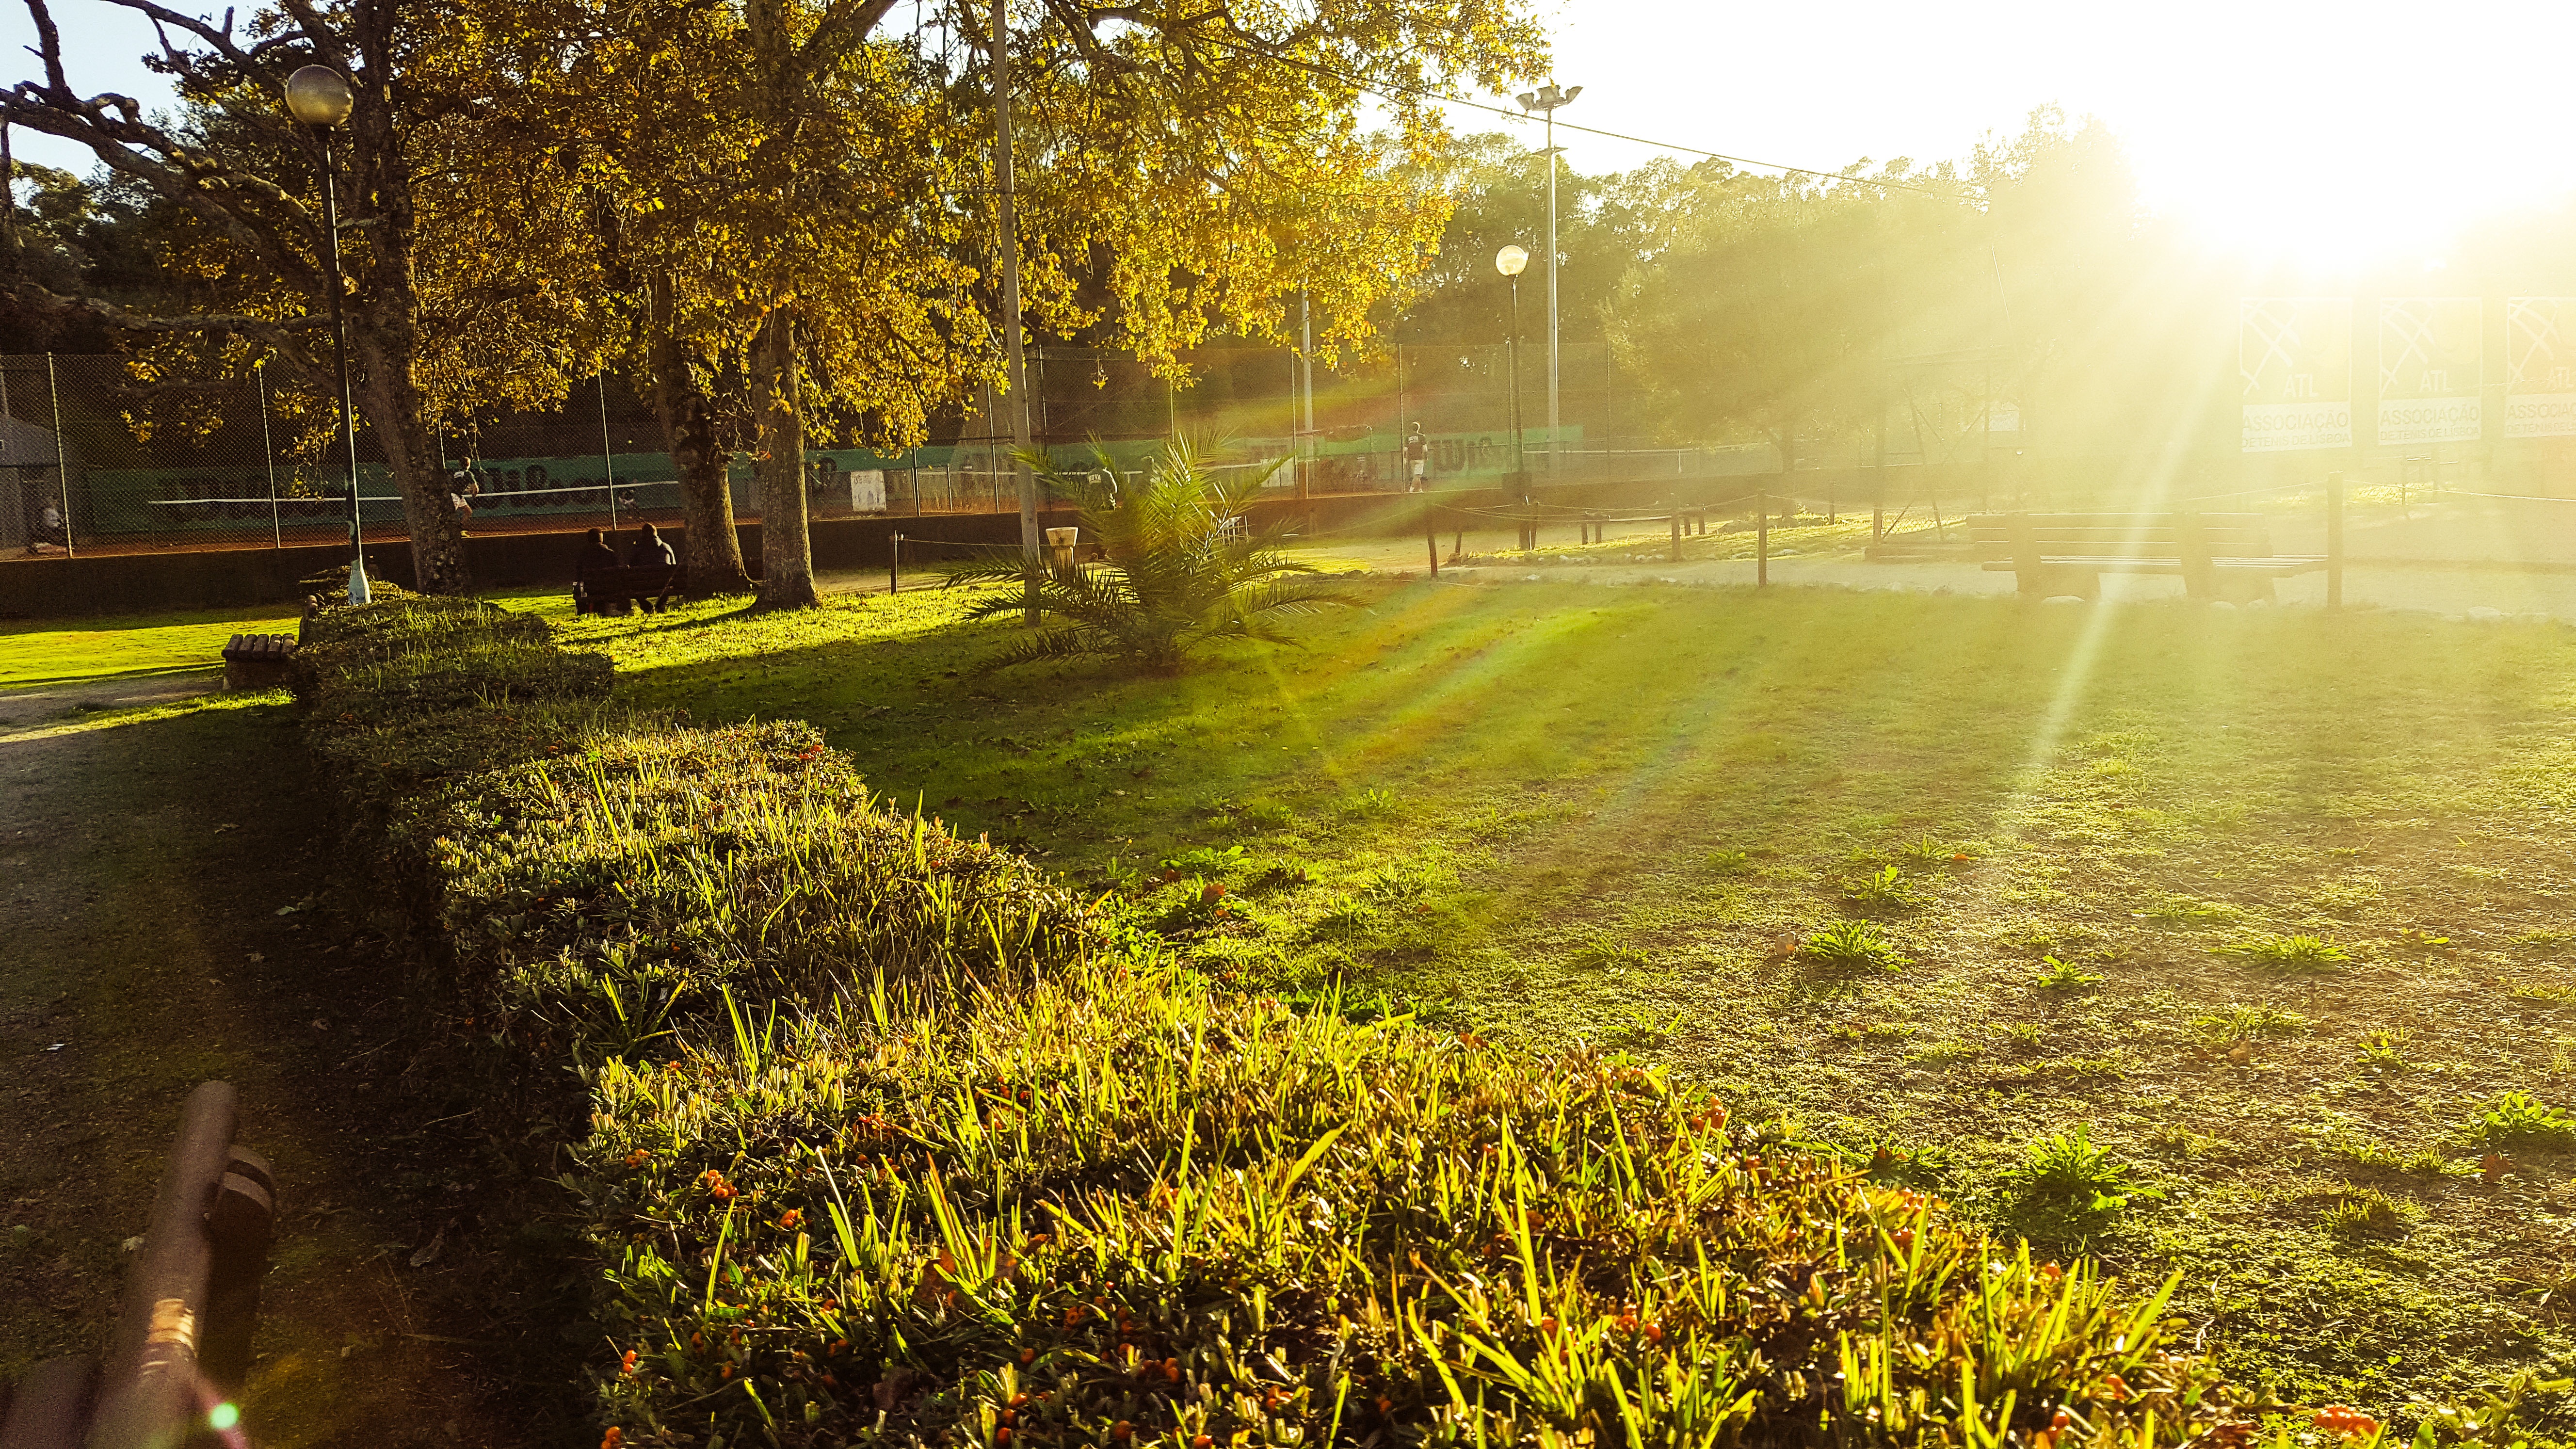
tree, grass, plant, field, lawn, meadow, sunlight, morning, leaf, flower, green, autumn, agriculture, season, shrub, woodland, rural area, atmospheric phenomenon, woody plant